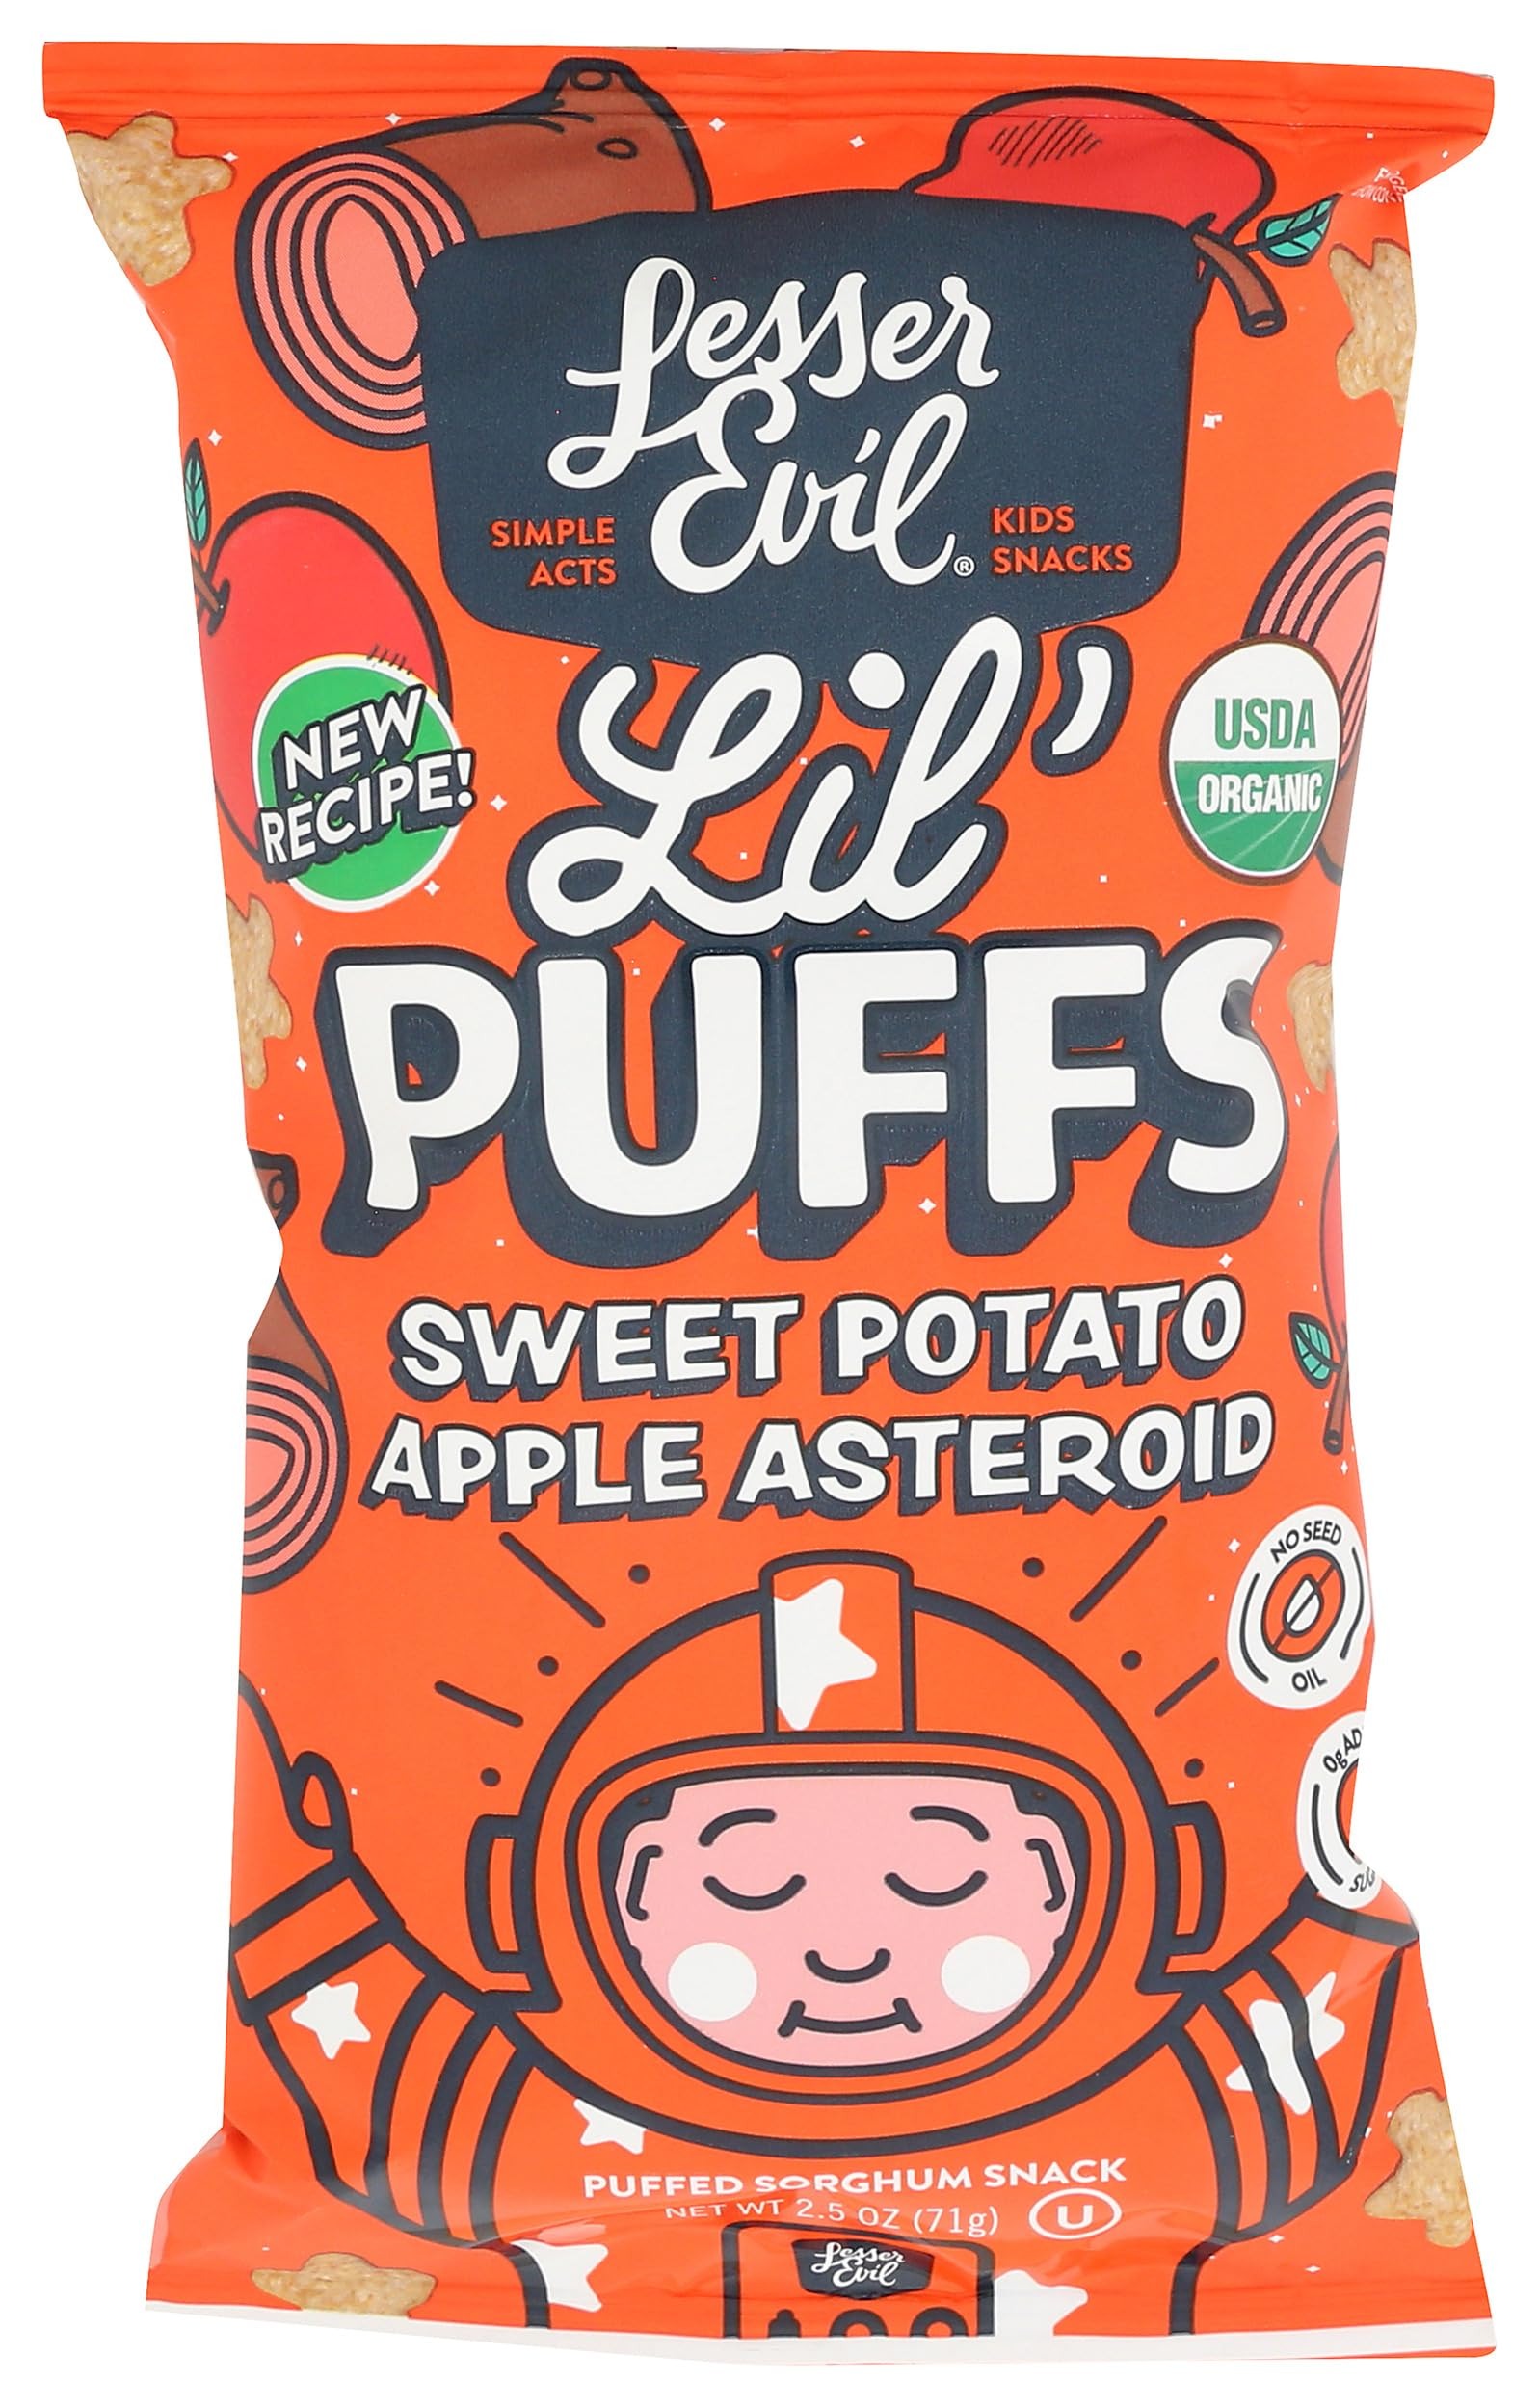
Item Name: LESSEREVIL Organic Sweet Potato Apple Asteroid Lil Puffs, 2.5 OZ
Product Description: Essentials
Value: 2.5
Unit: Ounce

Price: 3.46